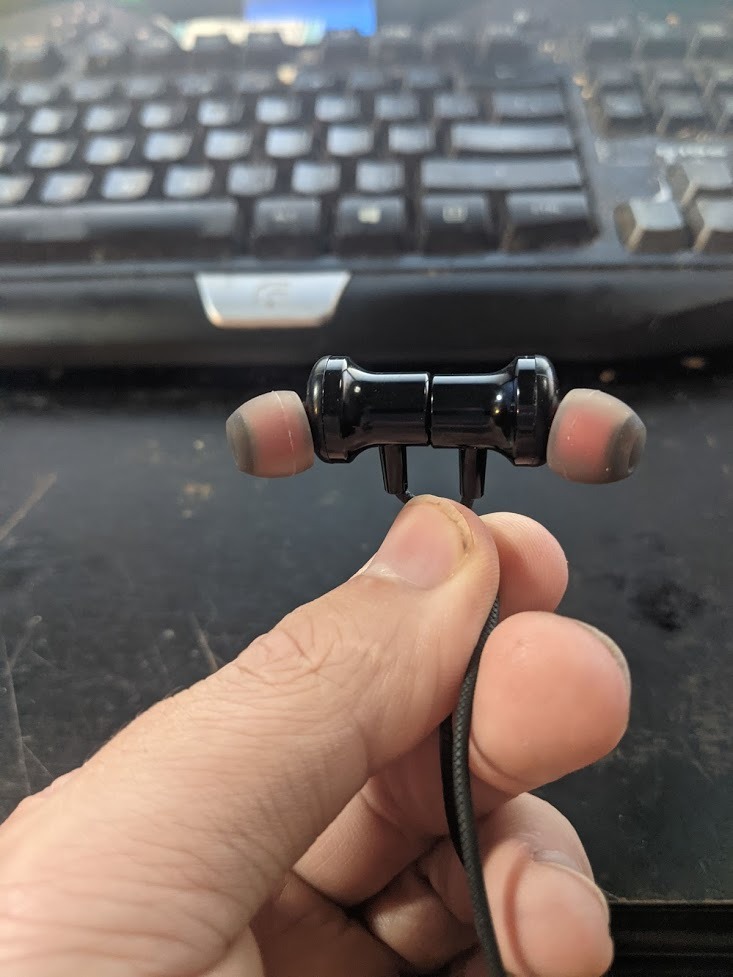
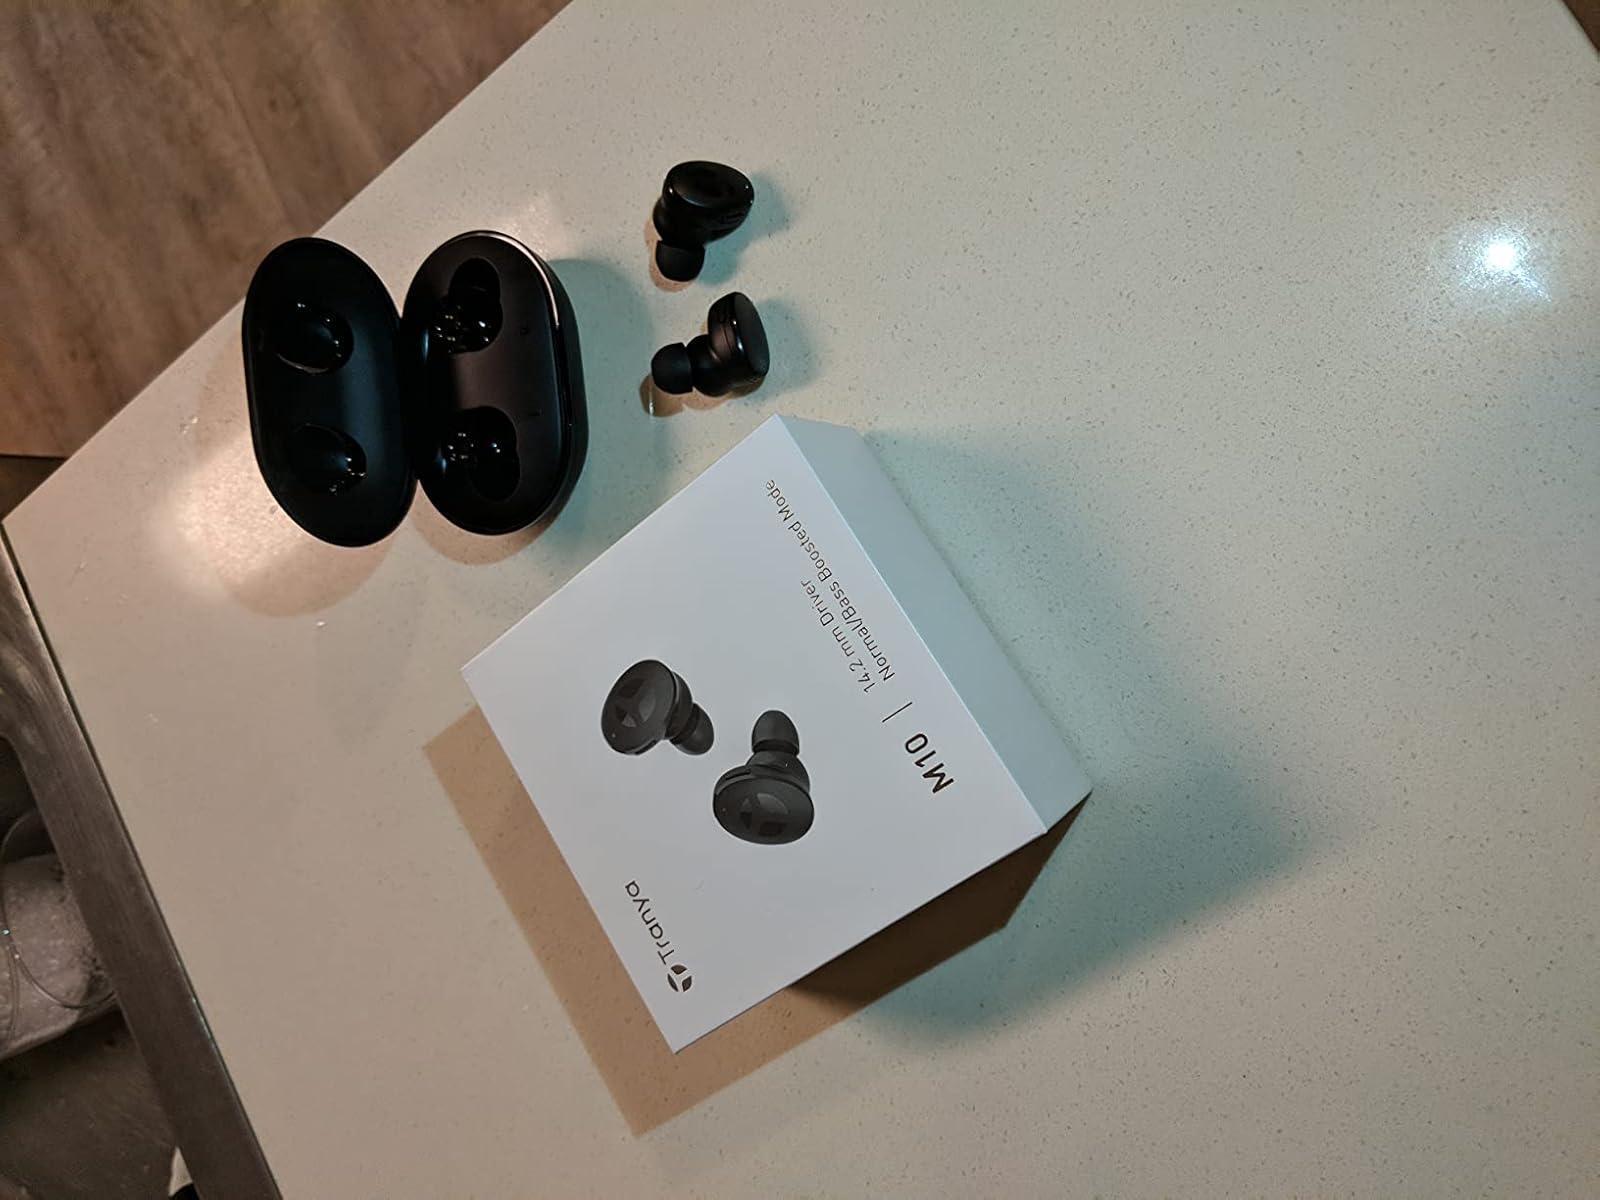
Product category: earbuds
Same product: no